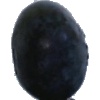
Label: blueberry